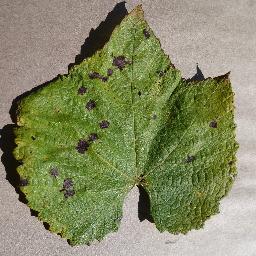
Label: Grape___Leaf_blight_(Isariopsis_Leaf_Spot)